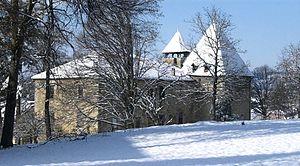
vue Sud Est du château de FASSION
Le label Patrimoine en Isère est un label français créé par le Conseil départemental de l'Isère en 2007, pour « reconnaître les édifices dont la valeur patrimoniale présente un intérêt départemental », non protégés au titre de la loi sur les Monuments Historiques. Par une convention, la collectivité départementale s'engage à conseiller et aider financièrement le propriétaire pour des travaux d'entretien et de restauration. Le propriétaire accepte en retour de lui soumettre ses projets de travaux et de valorisation, s'engageant en retour à ne pas dénaturer les édifices labellisés, à solliciter l’avis du Département pour tout projet de transformation ou de travaux, à solliciter la présence des équipes du Département lors de réunions de réflexion concernant des projets des travaux sur l'édifice, à autoriser l’usage public de photographies pour les documents d’information ou de communication émanant du Département, à informer le Département en cas de transfert de propriété et à autoriser une communication sur l'édifice labellisé, voire à favoriser si possible l'accès du public lors des Journées du Patrimoine.
Le château de Fassion est une place forte du XIVᵉ siècle située à Saint-Étienne-de-Saint-Geoirs en Isère. Elle a le label Patrimoine en Isère.
de de